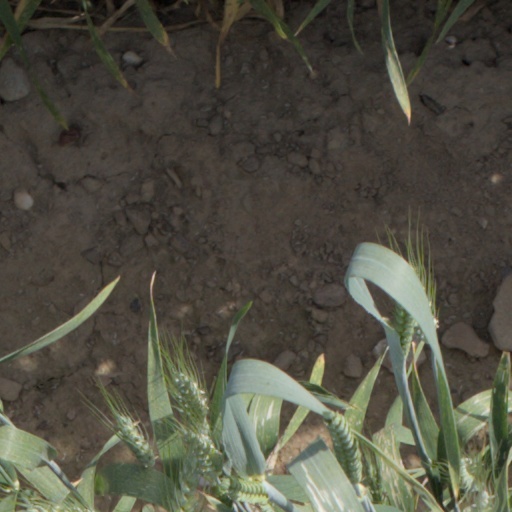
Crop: wheat